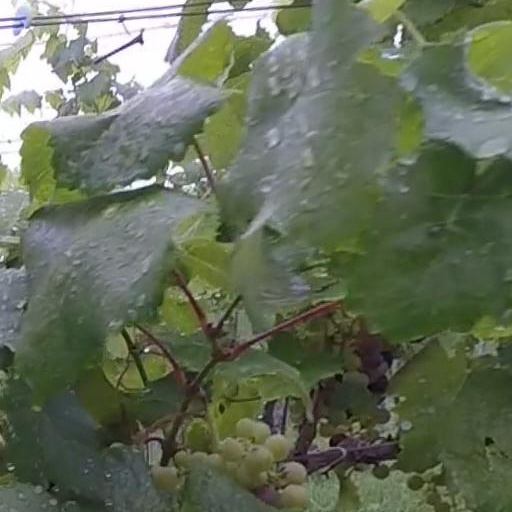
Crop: grape